Mikael Torfason

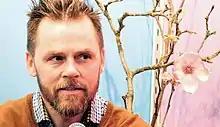
Mikael Torfason (2018)

Mikael Torfason (born 8 August 1974) is an Icelandic novelist, playwright, screenwriter, journalist, and director. He has written seven novels, published in Iceland, Denmark, Finland, Germany and Lithuania. He has also written for film and theatre. In 2002 he directed his first feature film and he has also been editor-in-chief of Iceland's biggest newspapers.